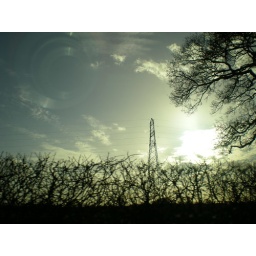
I rather like the accidental reflection of the camera lens in the window of the car